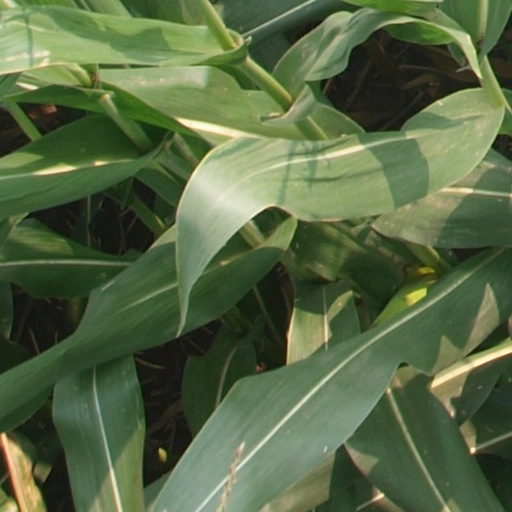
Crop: maize; corn